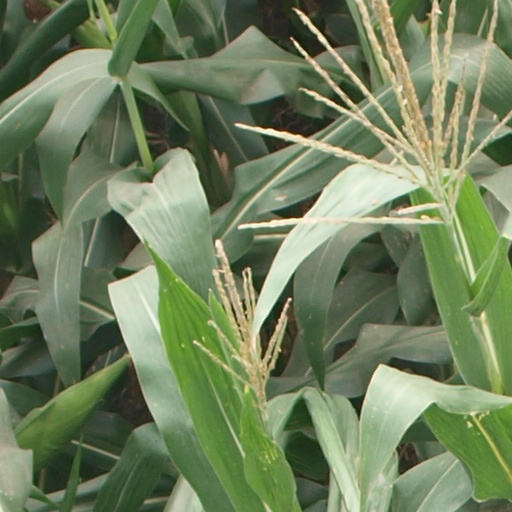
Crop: maize; corn